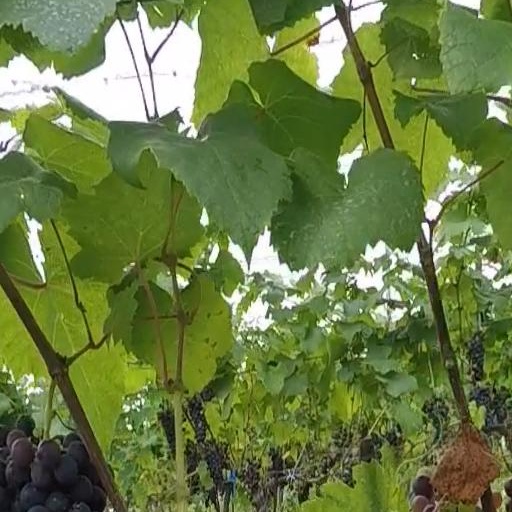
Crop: grape